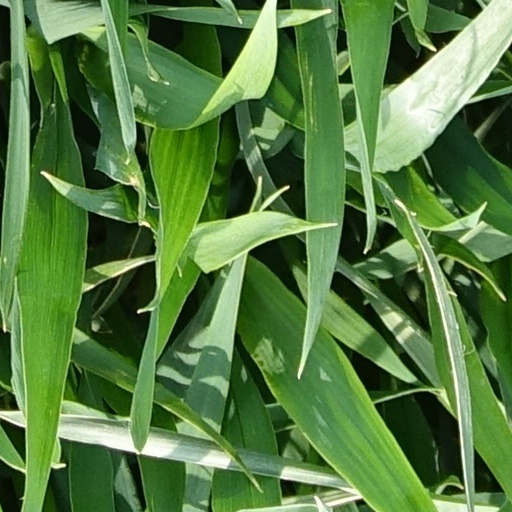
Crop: wheat